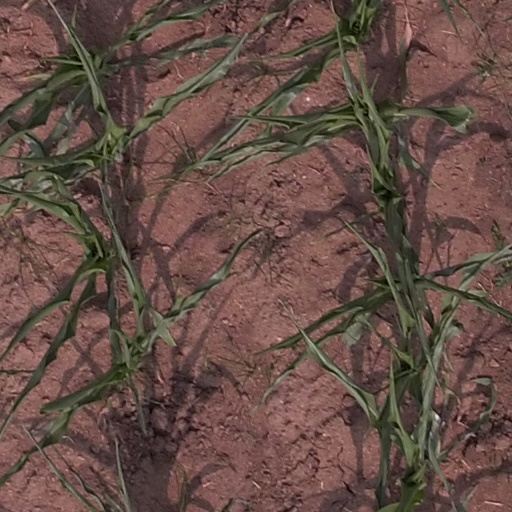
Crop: maize; corn